2022 Atlantic hurricane season

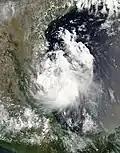
Potential Tropical Cyclone Four off the northeastern coast of Mexico on August 20

Overall, NOAA Hurricane Hunters logged more than 582 flight hours while conducting 65 eyewall passages and deploying more than 1,700 scientific instruments, including dropsondes. Additionally, the Gulfstream IV-SP took off from the Cabo Verde Islands in August, becoming the easternmost hurricane hunter flight. NOAA also launched an Altius 600 for the first time, which recorded wind speed data on Hurricane Ian as it approached landfall in Florida. Crews of flights conducted by the National Ocean Service took thousands of aerial images of the destruction caused by Ian, which especially assisted with identifying pollutants and areas requiring extensive marine debris cleanup. NOAA's King Air and Twin Otter aircraft were also involved in a similar mission in the aftermath of Ian and Hurricane Nicole, logging more than 41 flight hours.